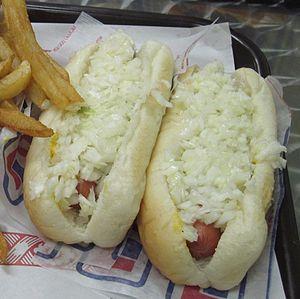
Cette page présente différents sandwichs et tartines existant à travers le monde.
Le hot-dog de Montréal est une variété de hot-dog que l'on trouve principalement au Québec. Il est composé d'un pain à hot-dog allongé de type bun, garni d'une saucisse cuite à la vapeur ; le tout garni est servi avec salade de chou, moutarde, oignons et relish, sans ketchup. On distingue deux types de préparation : le « hot-dog steamé », dont le pain est chauffé à la vapeur et le « hot-dog toasté », dont le pain est grillé.